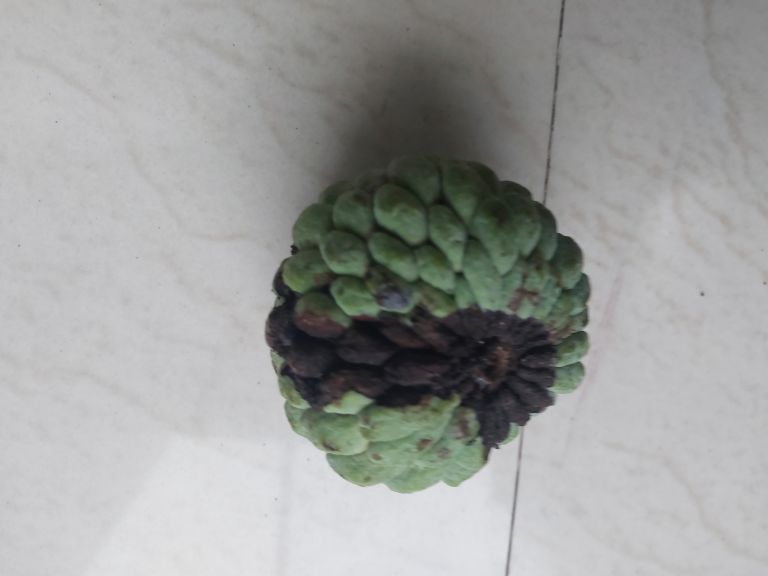
Disease label: Diplodia Rot